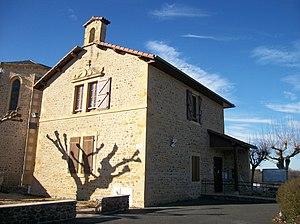
La Mairie